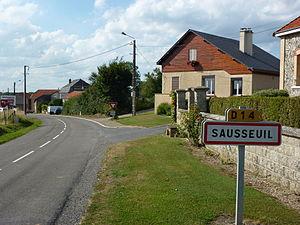
Sausseuil est une localité d'Alland'Huy-et-Sausseuil et une ancienne commune française, située dans le département des Ardennes en région Grand Est.